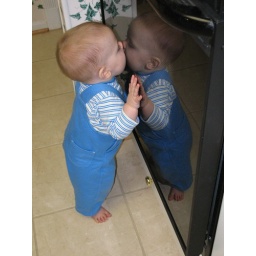
Clay's new thing is climbing up and kissing himself in the mirror of the oven door.